Statement on Chemical and Biological Defense Policies and Programs

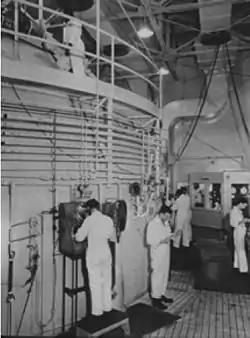
Nixon delivered his statement from Fort Detrick, home of the One-Million-Liter Test Sphere, used for testing static aerosols of biological agent, pictured here in 1968.

Nixon issued his "Statement on Chemical and Biological Defense Policies and Programs" on November 25, 1969, in a speech from Fort Detrick. The same day he gave a speech from the Roosevelt Room at the White House further outlining his earlier statement. The statement ended, unconditionally, all U.S. offensive biological weapons programs. Nixon noted that biological weapons were unreliable and stated: The United States shall renounce the use of lethal biological agents and weapons, and all other methods of biological warfare. The United States will confine its biological research to defensive measures such as immunization and safety measures.